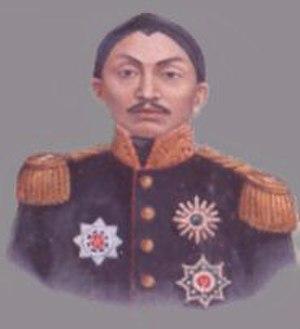
Pakubuwono VI était le sixième roi de Surakarta. Il a régné de 1823 à 1830 lorsqu'il fut déposé par les hollandais et exilé. Il fut précédé par Pakubuwono V et Pakubuwono VII lui succéda. Il est considéré comme un héros national indonésien.